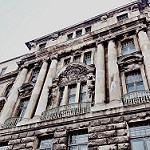
Label: buildings